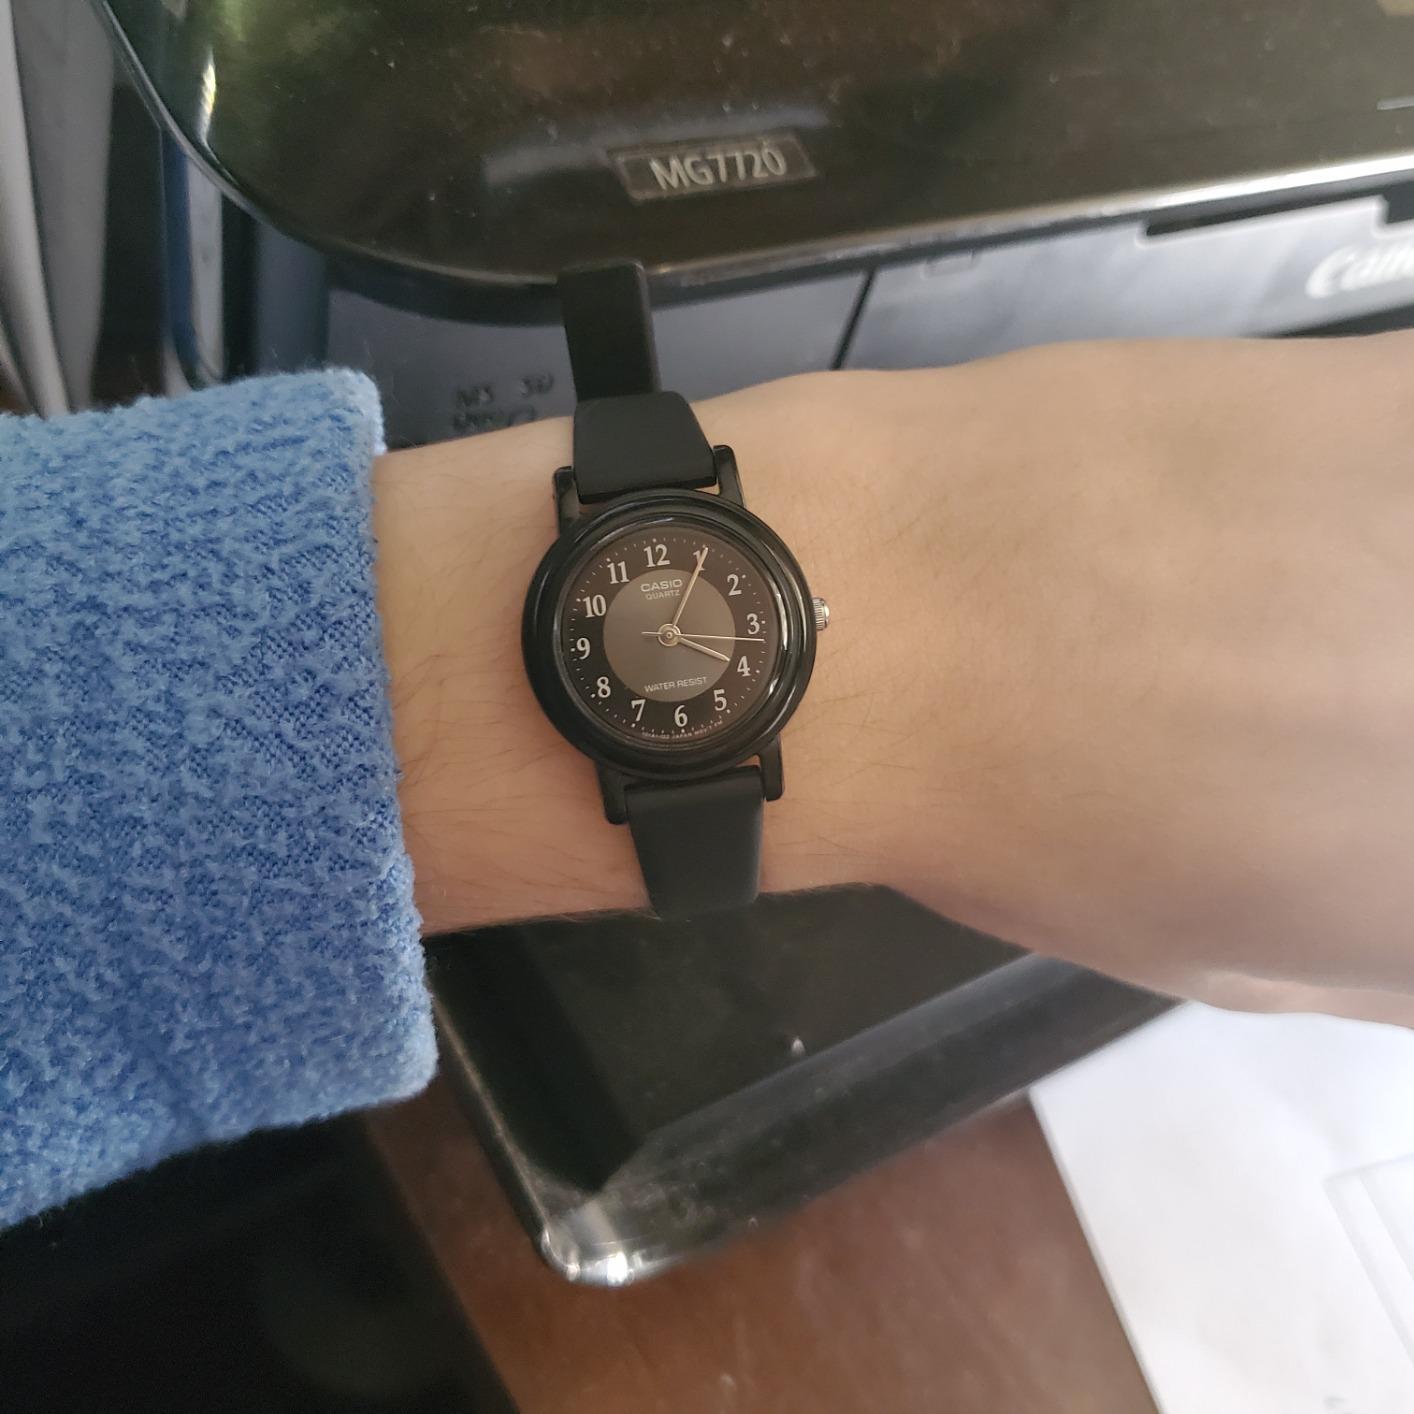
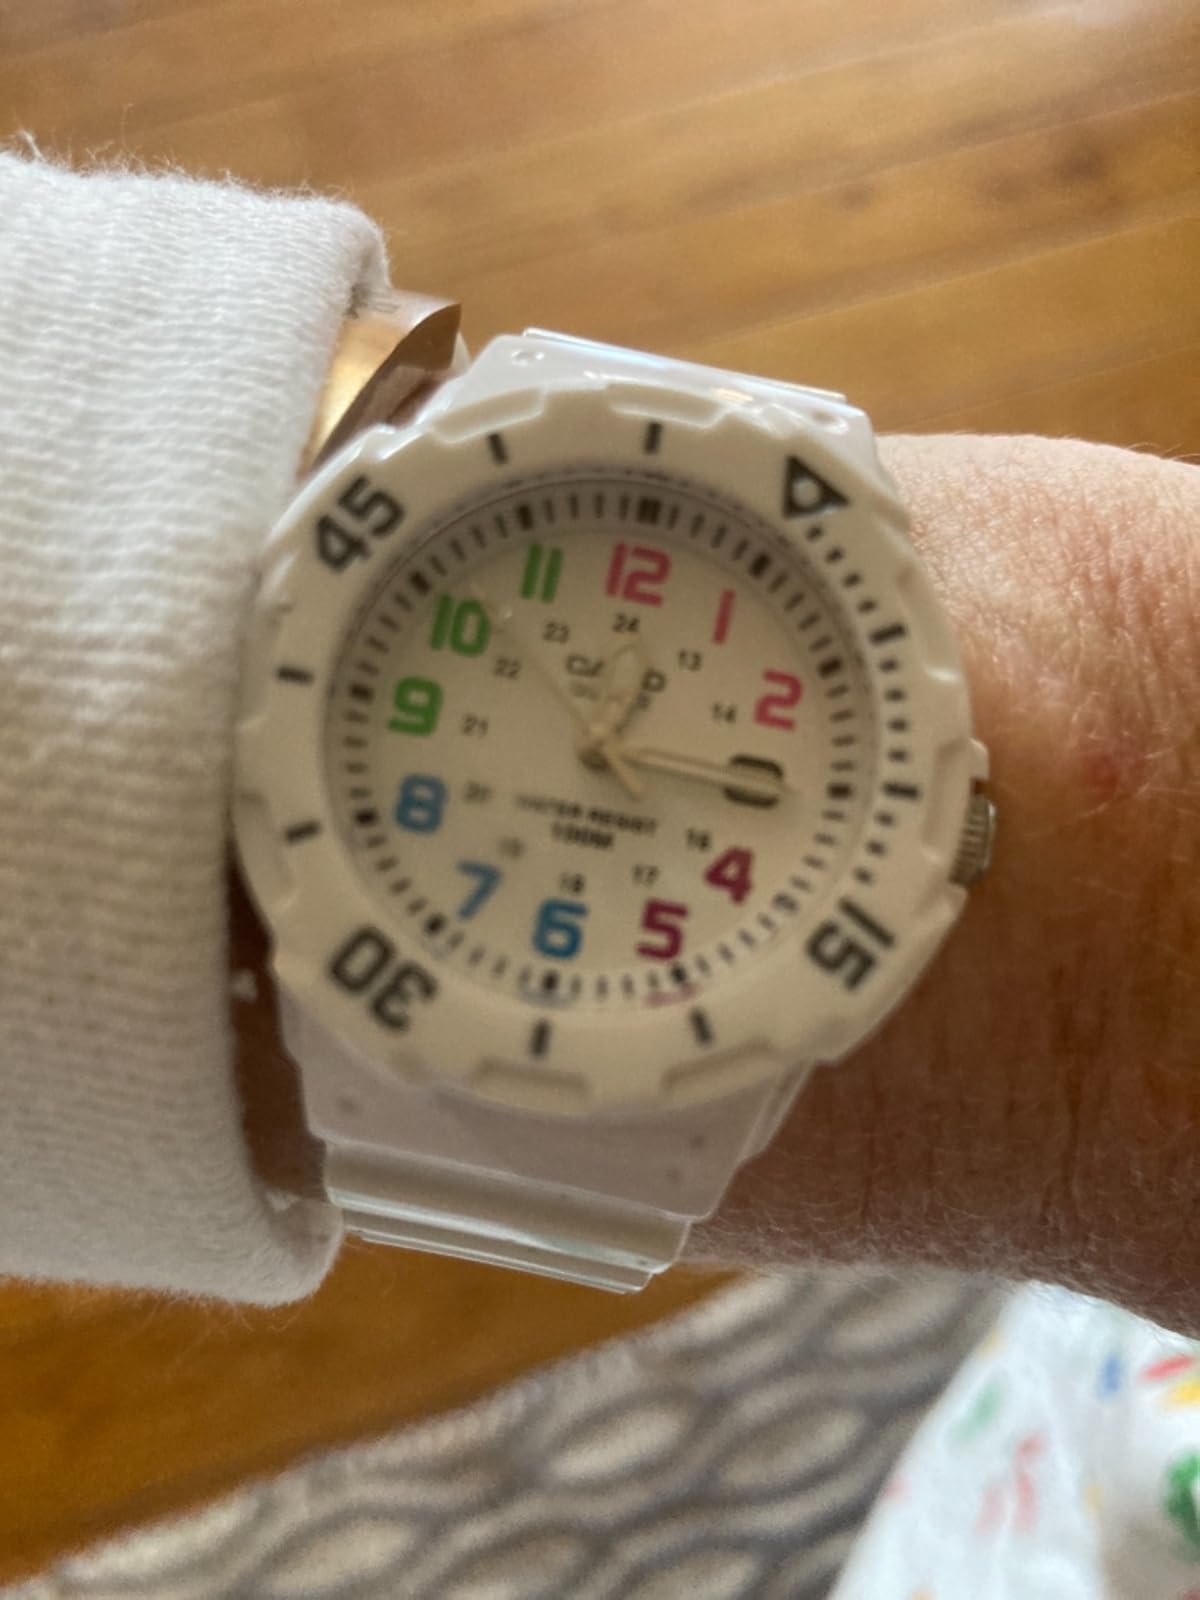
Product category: accessories_watch
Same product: no